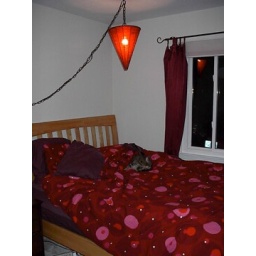
Boogie has a window in his new home